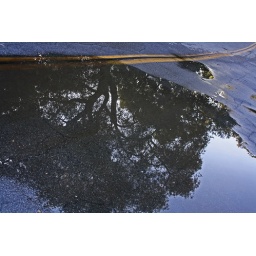
tree in water